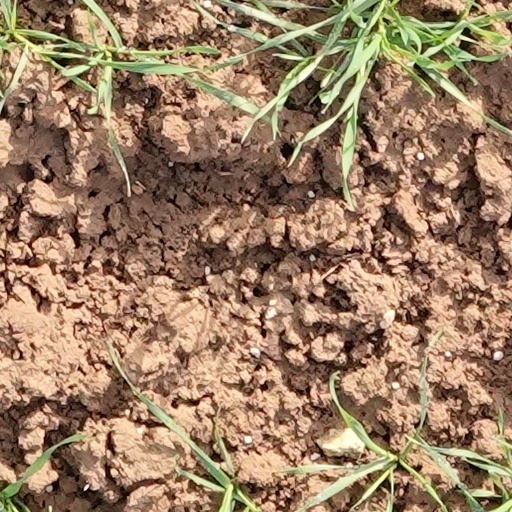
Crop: wheat